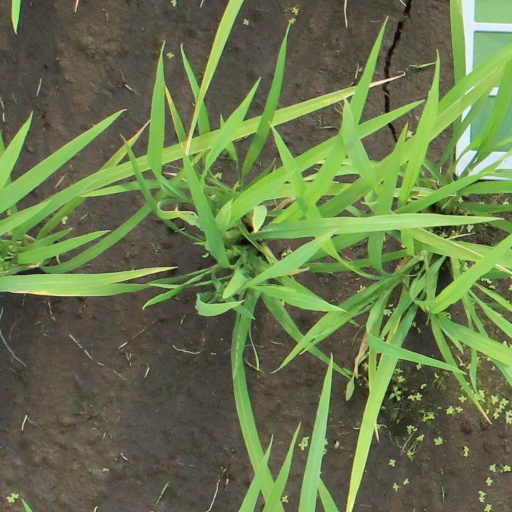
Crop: rice